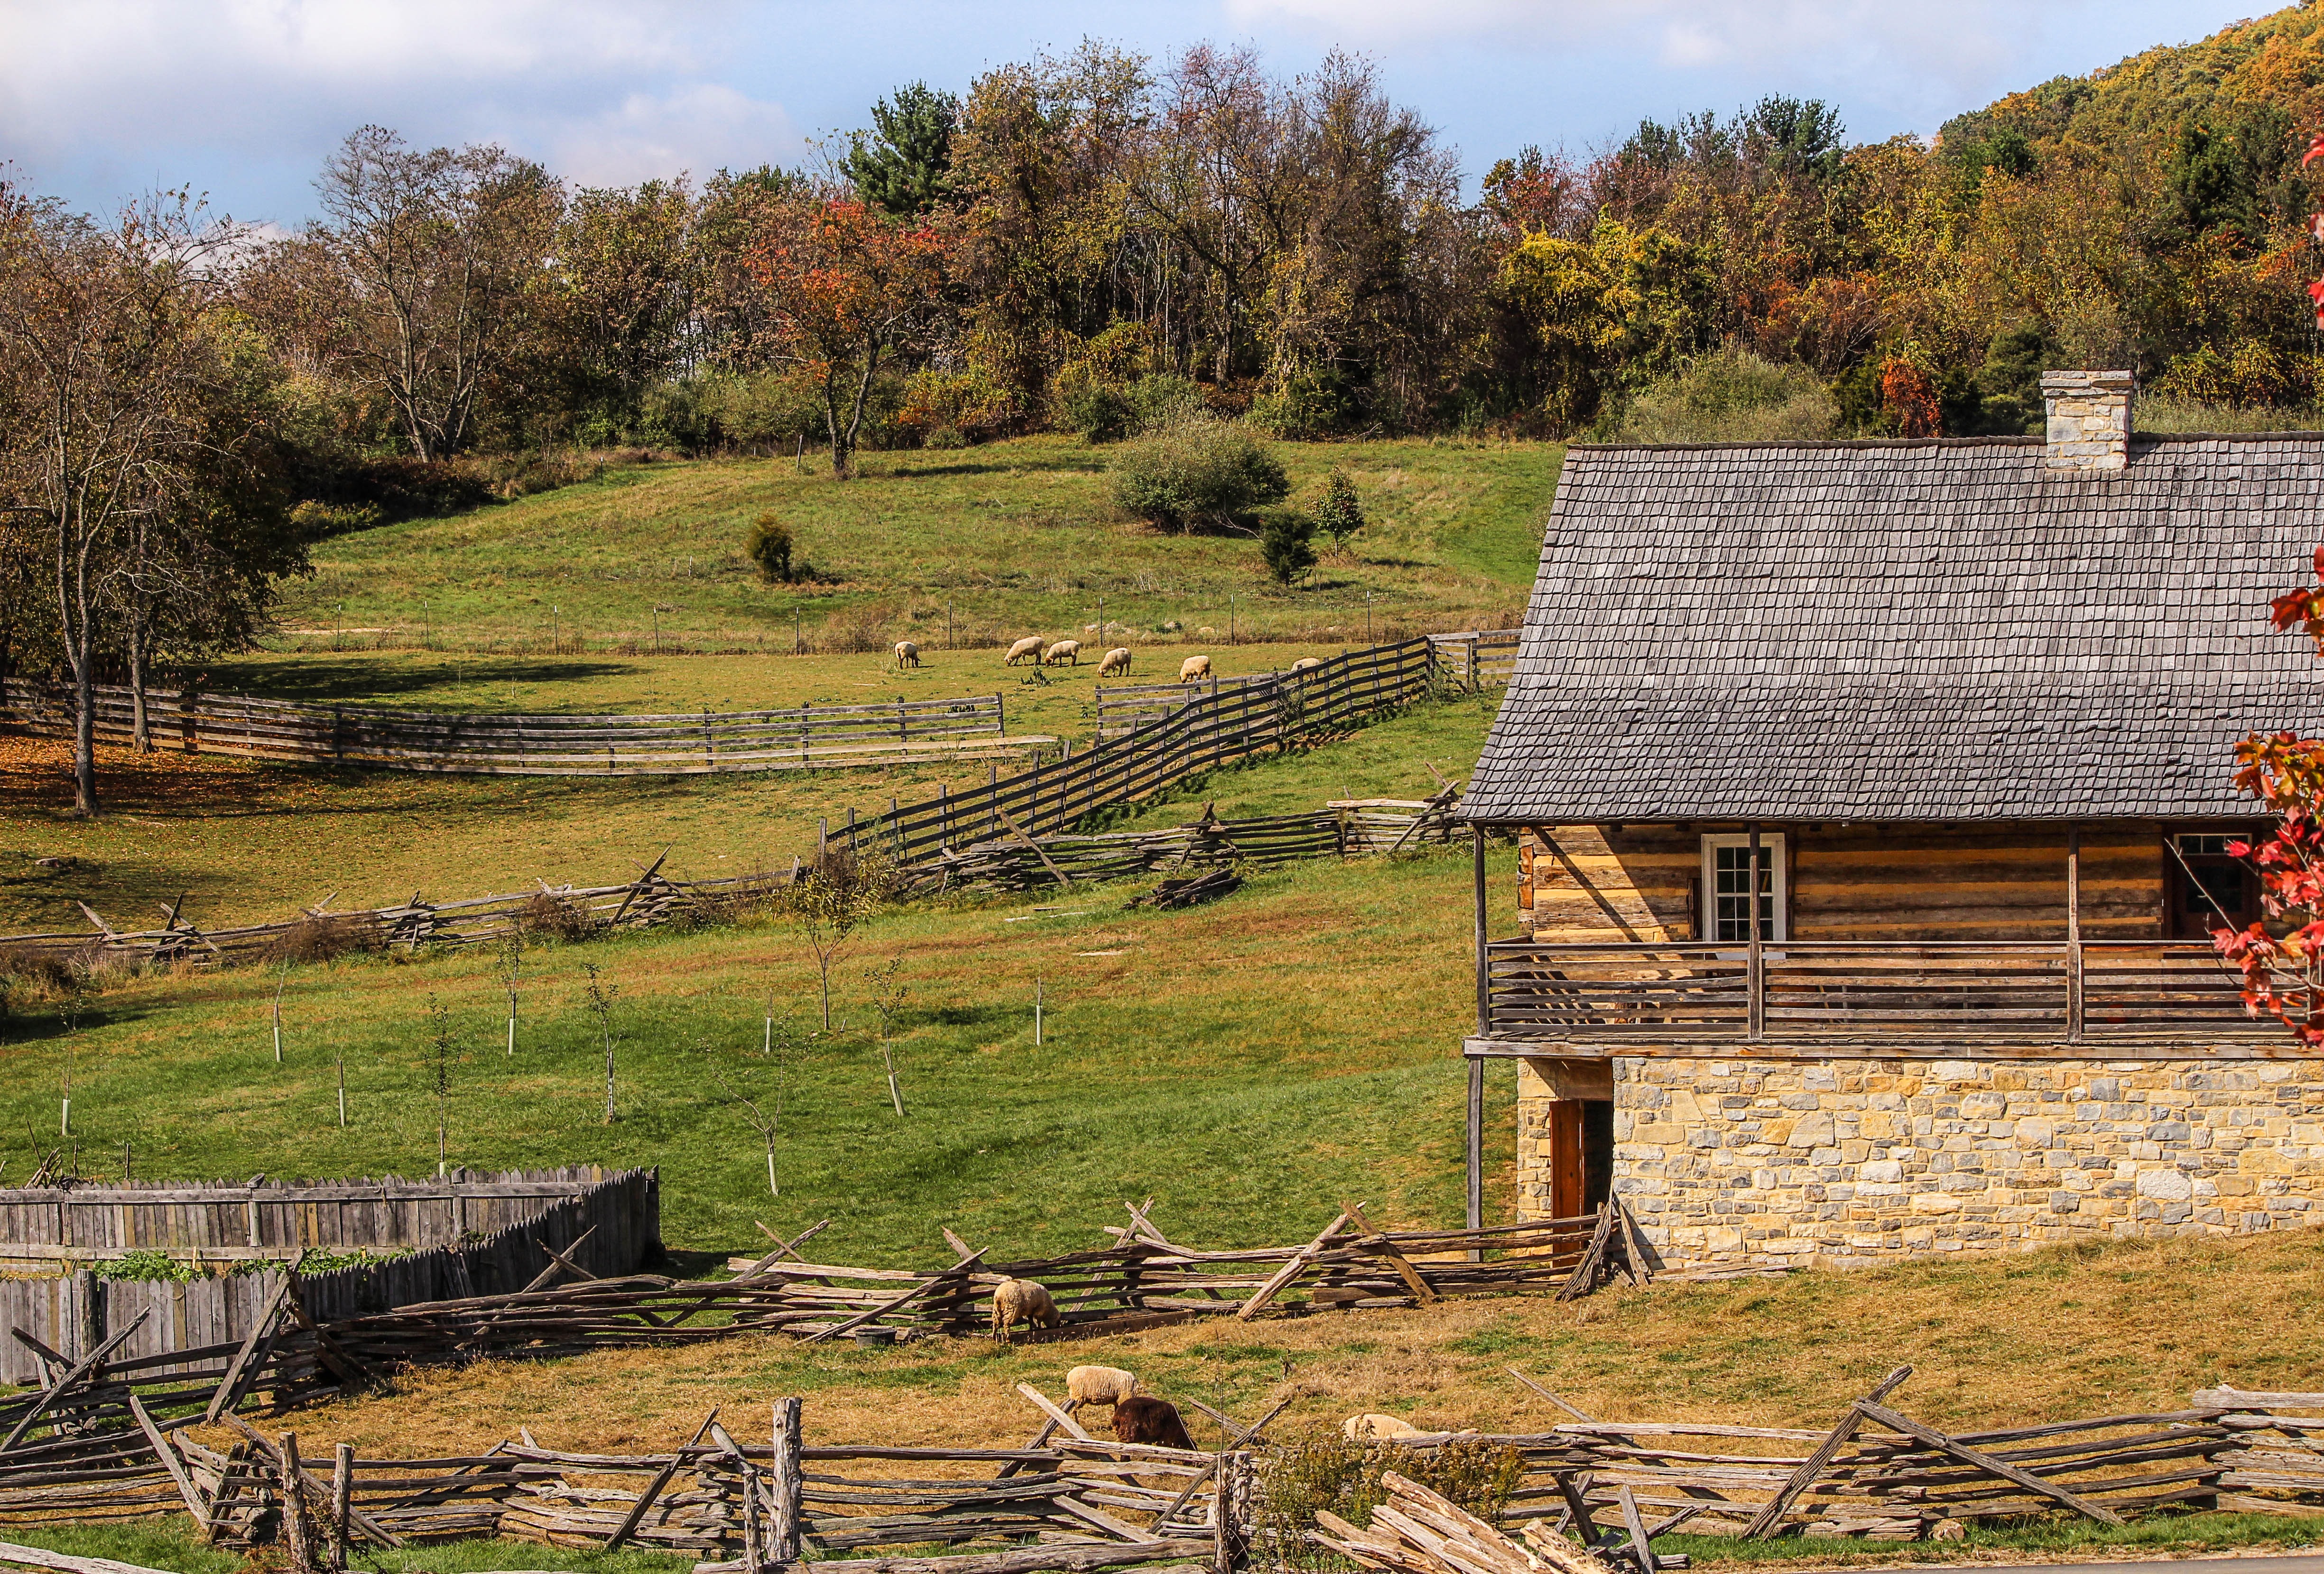
landscape, farm, hill, building, barn, hut, village, sheep, agriculture, graze, fields, ruins, farmhouse, pastures, rural area